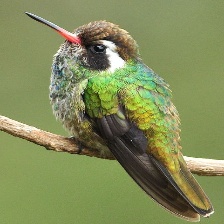
Species: WHITE EARED HUMMINGBIRD
Scientific name: BASILINNA LEUCOTIS
ImageNet parent category: hummingbird